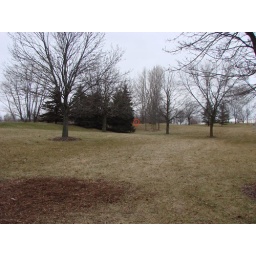
while not long, this hole is particularly well guarded by the trees near the basket